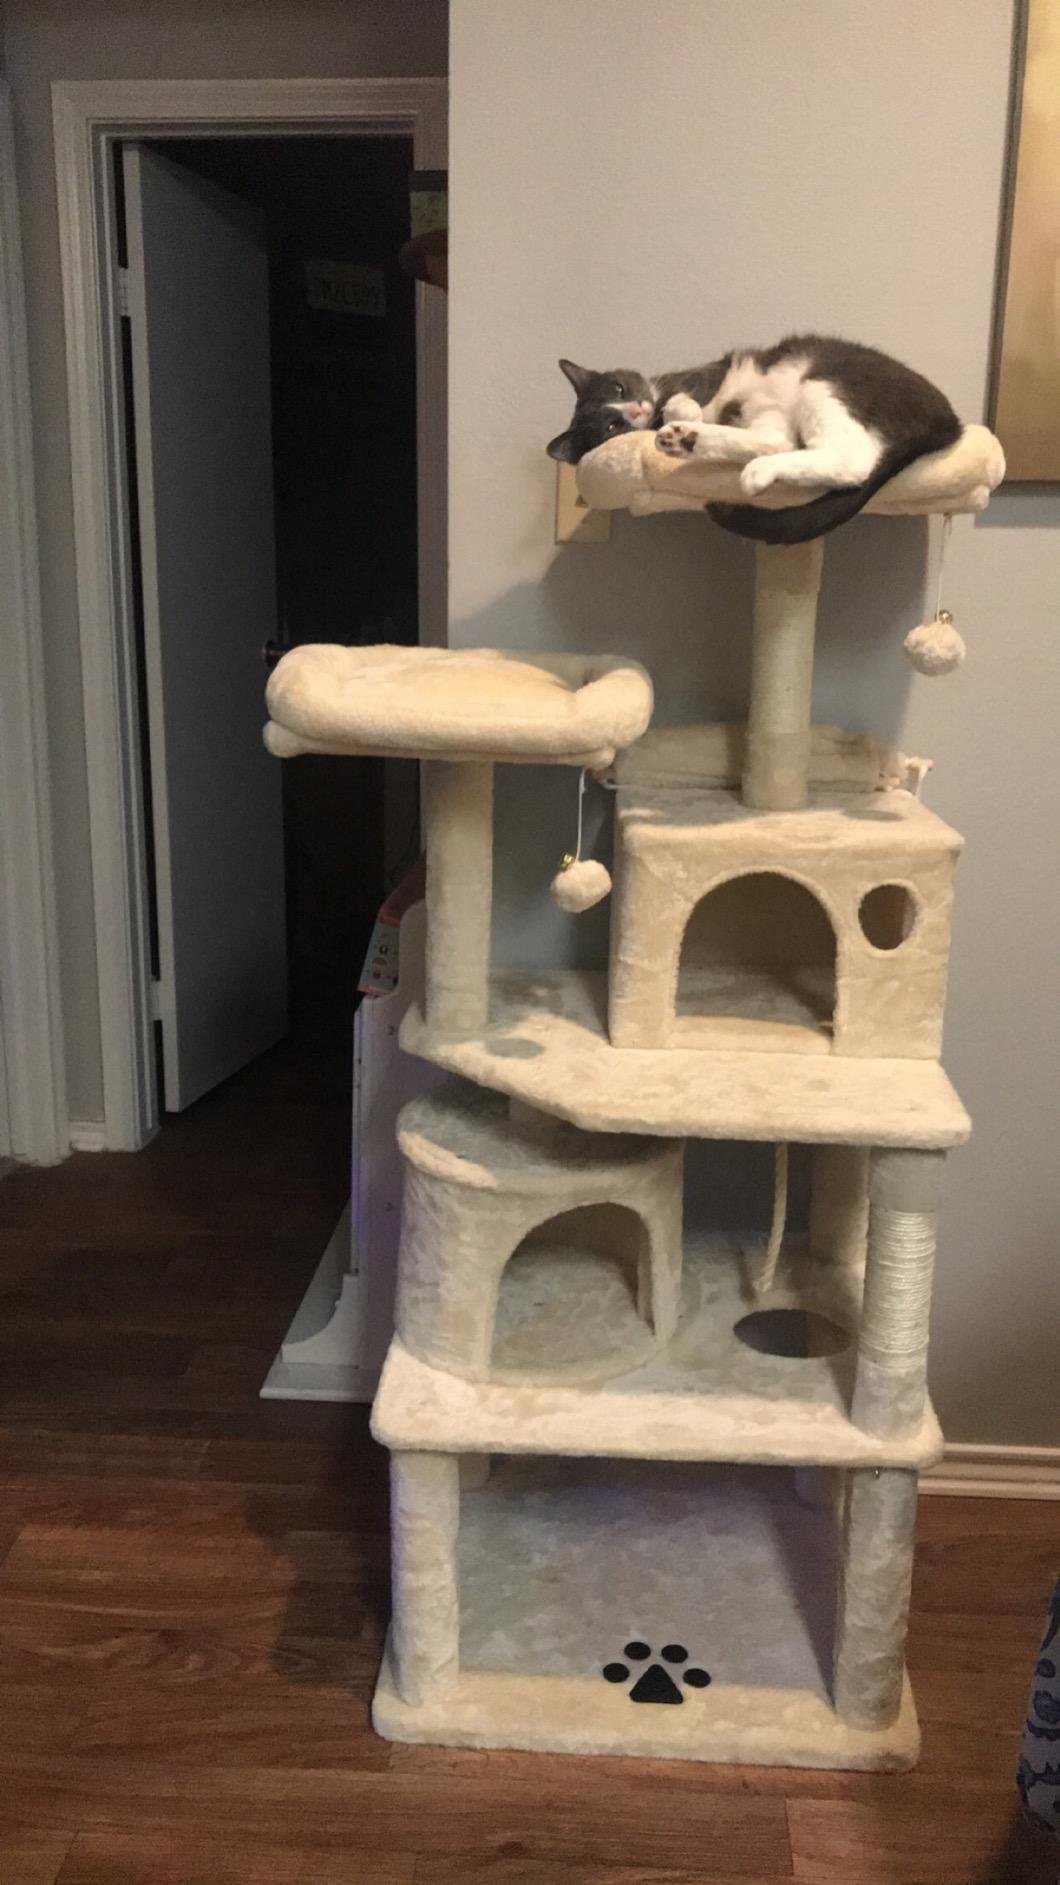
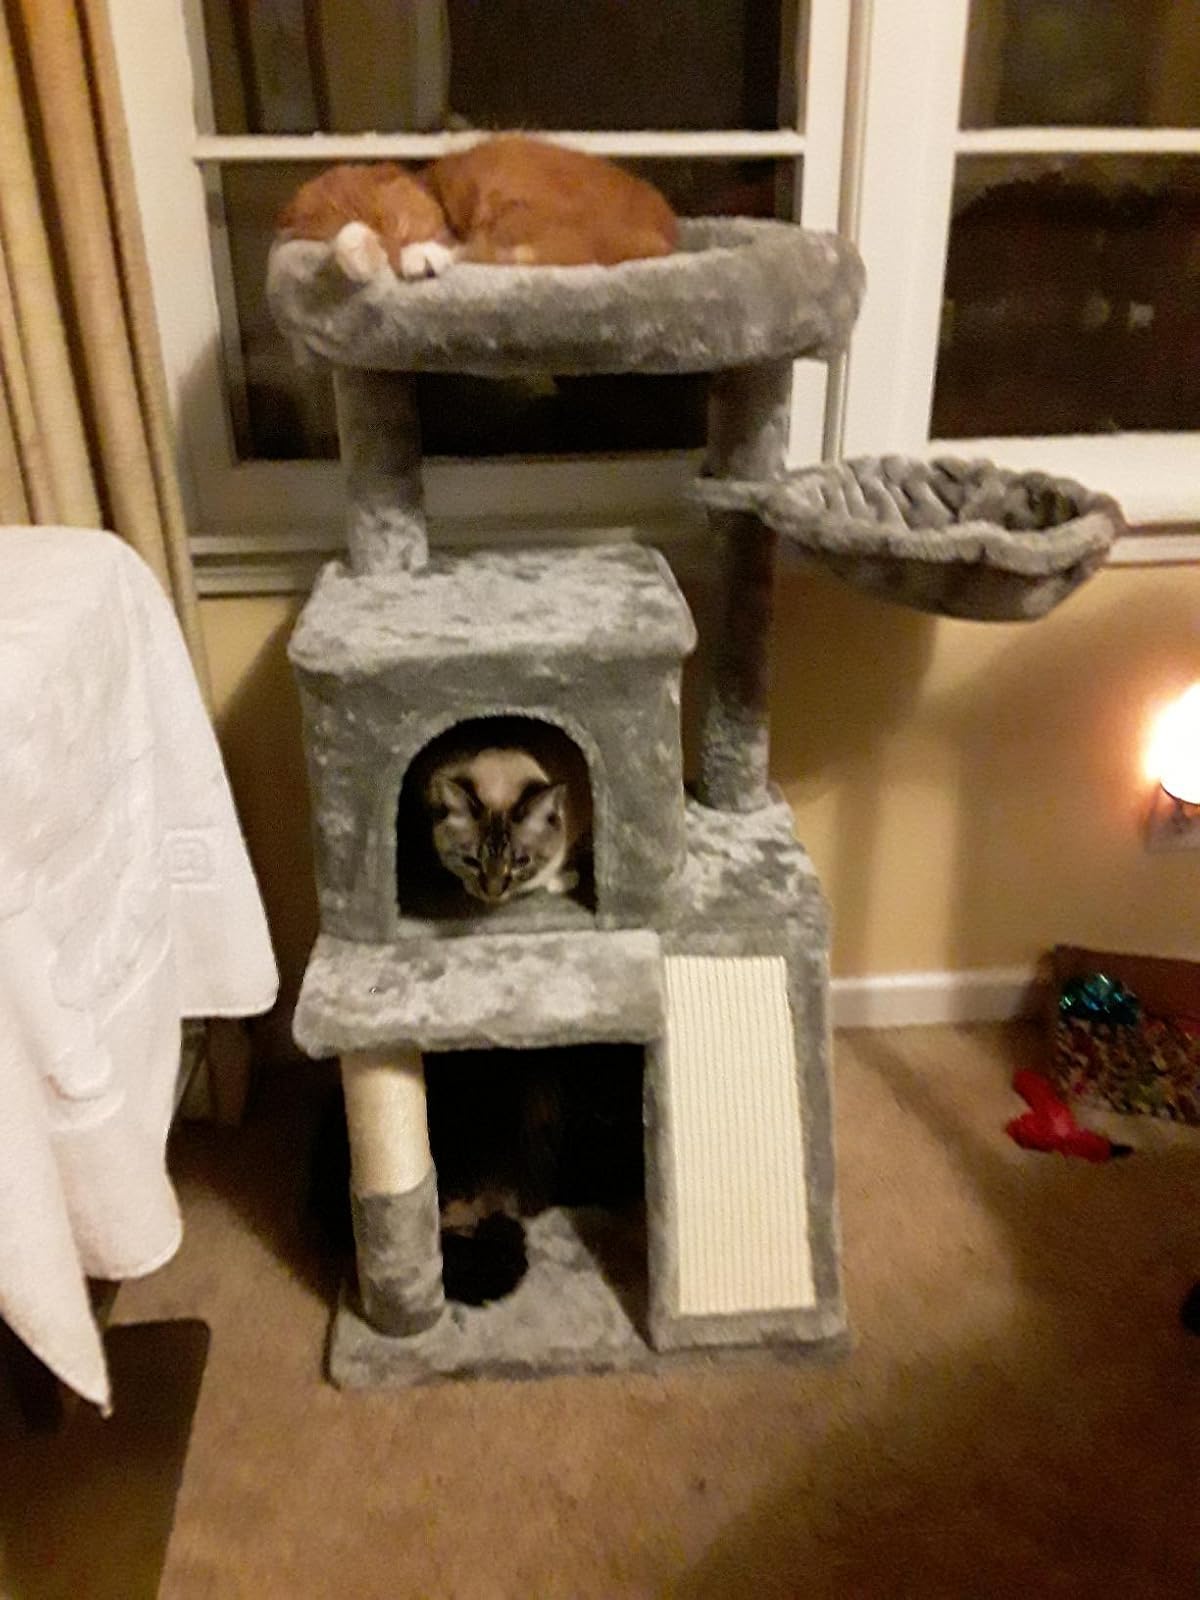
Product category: items_cat tree
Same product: no